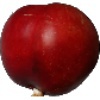
Label: nectarine